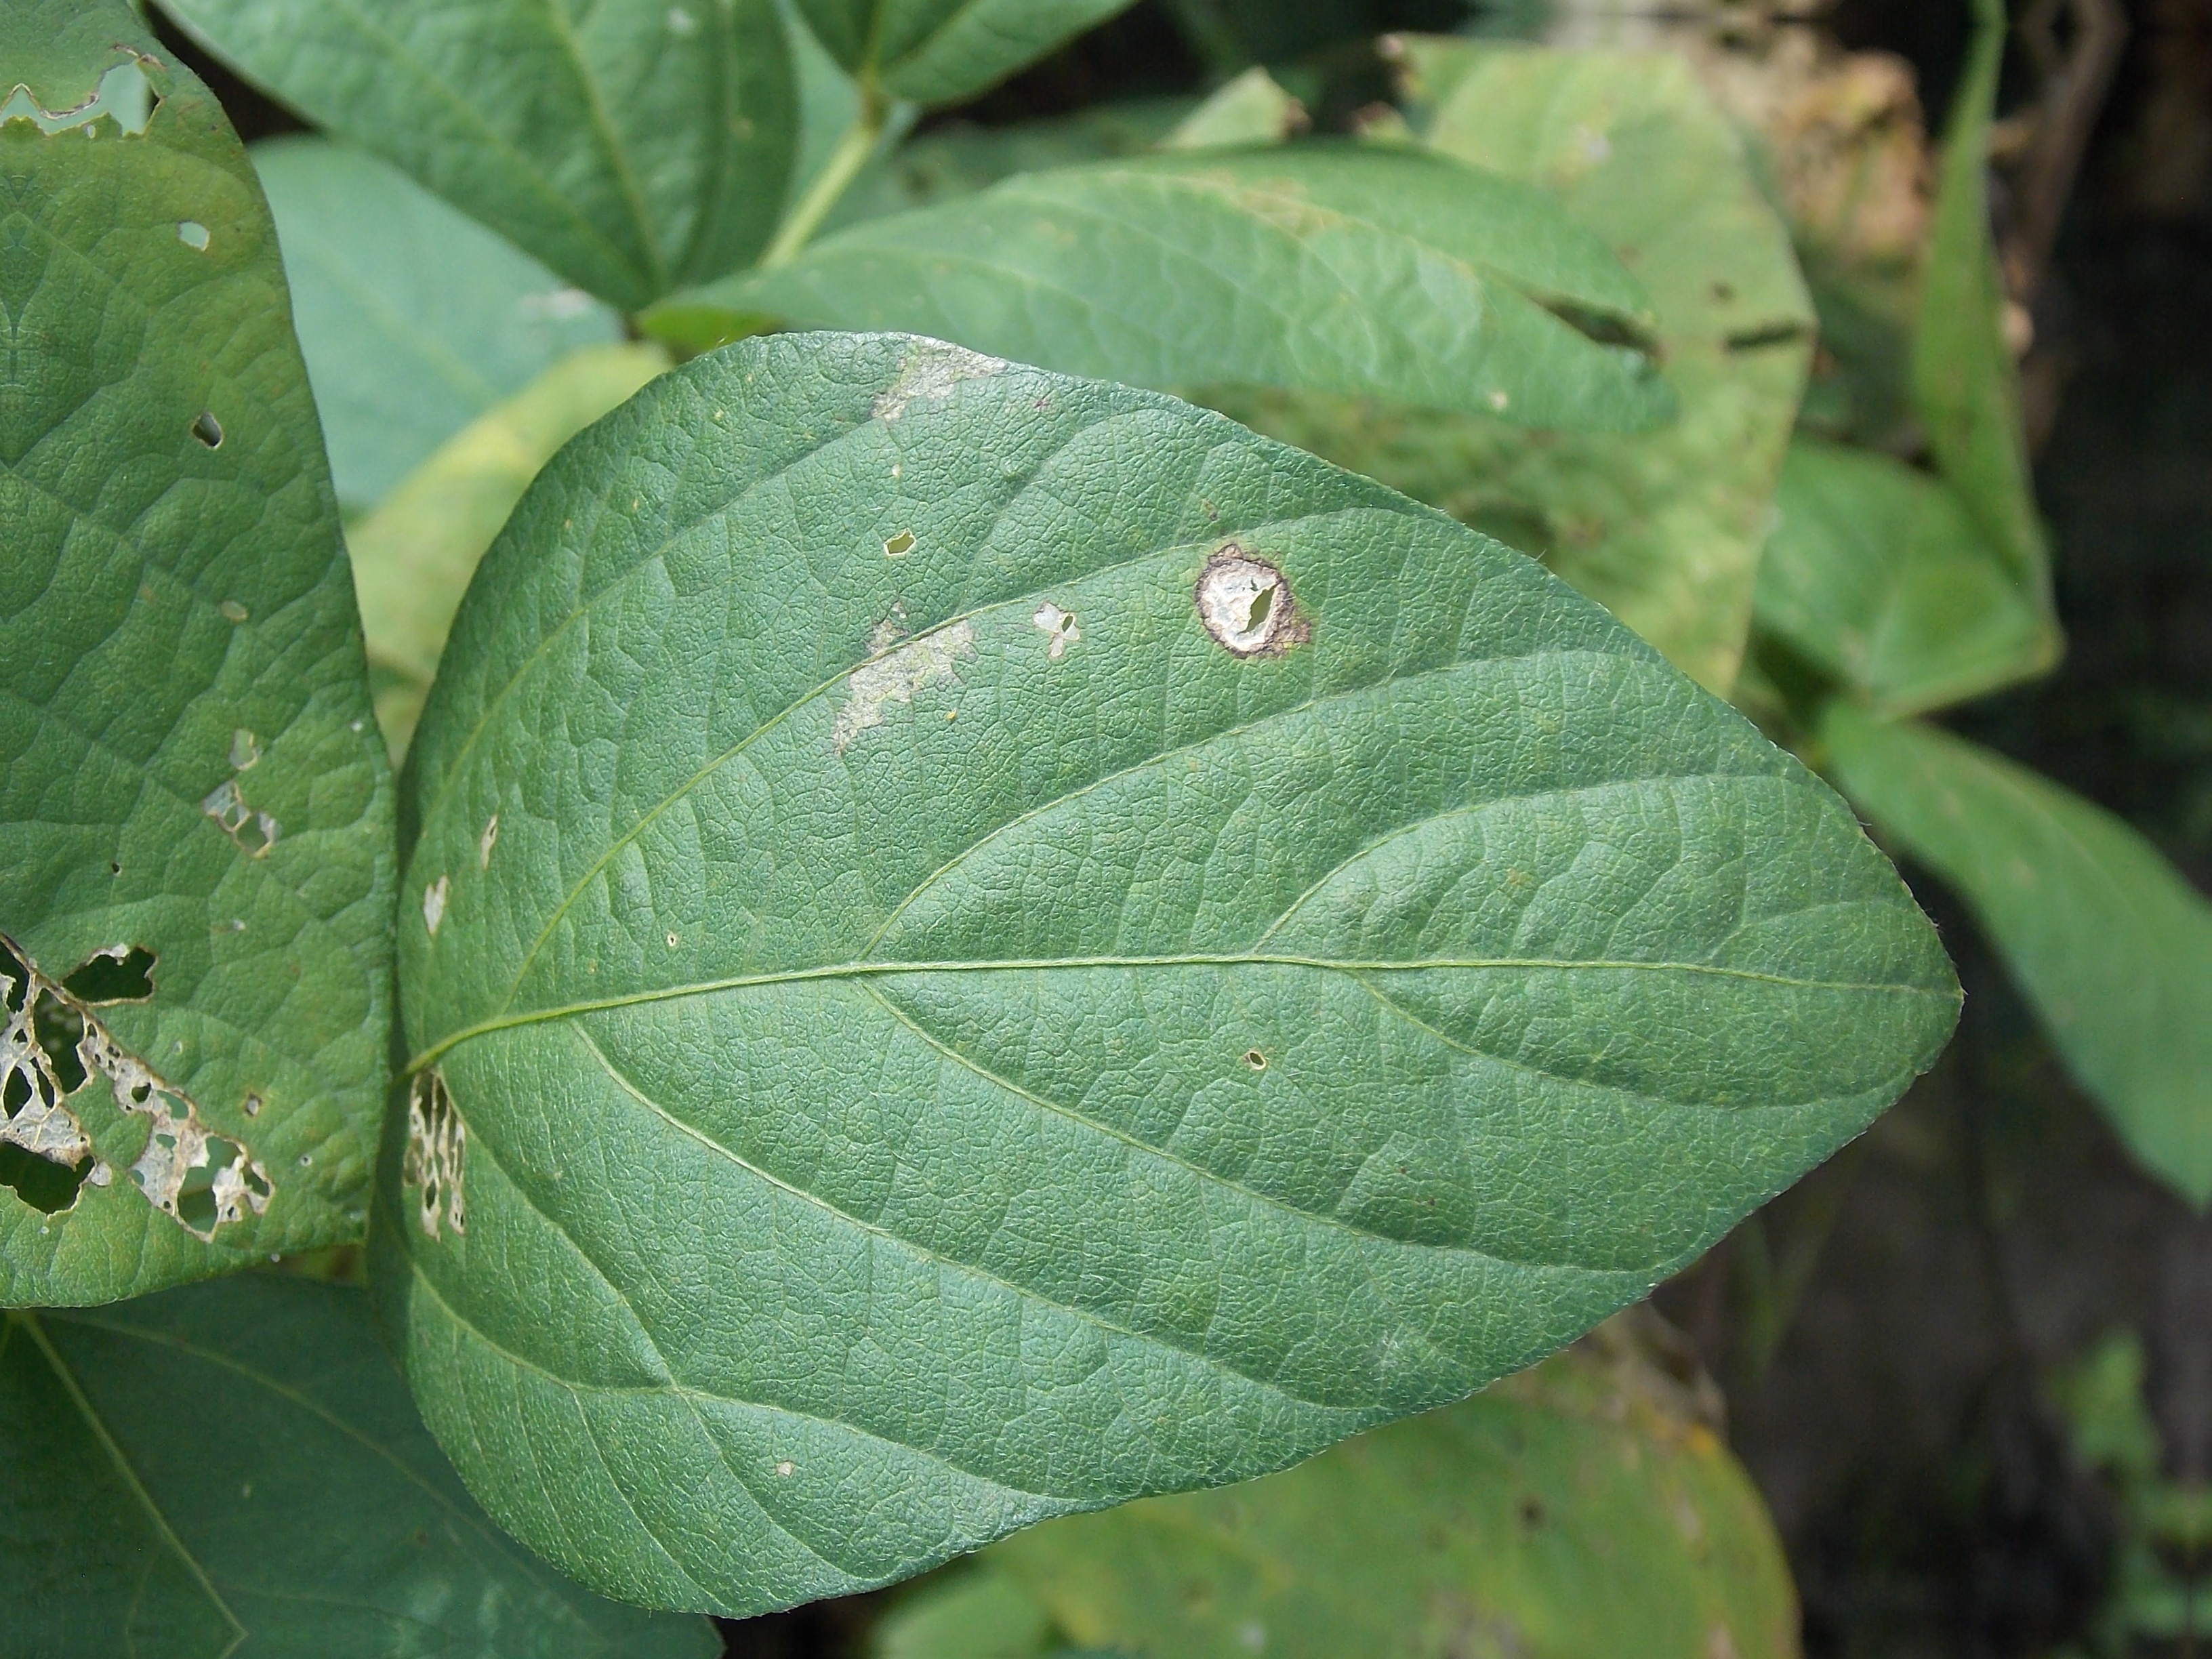
Label: Disease